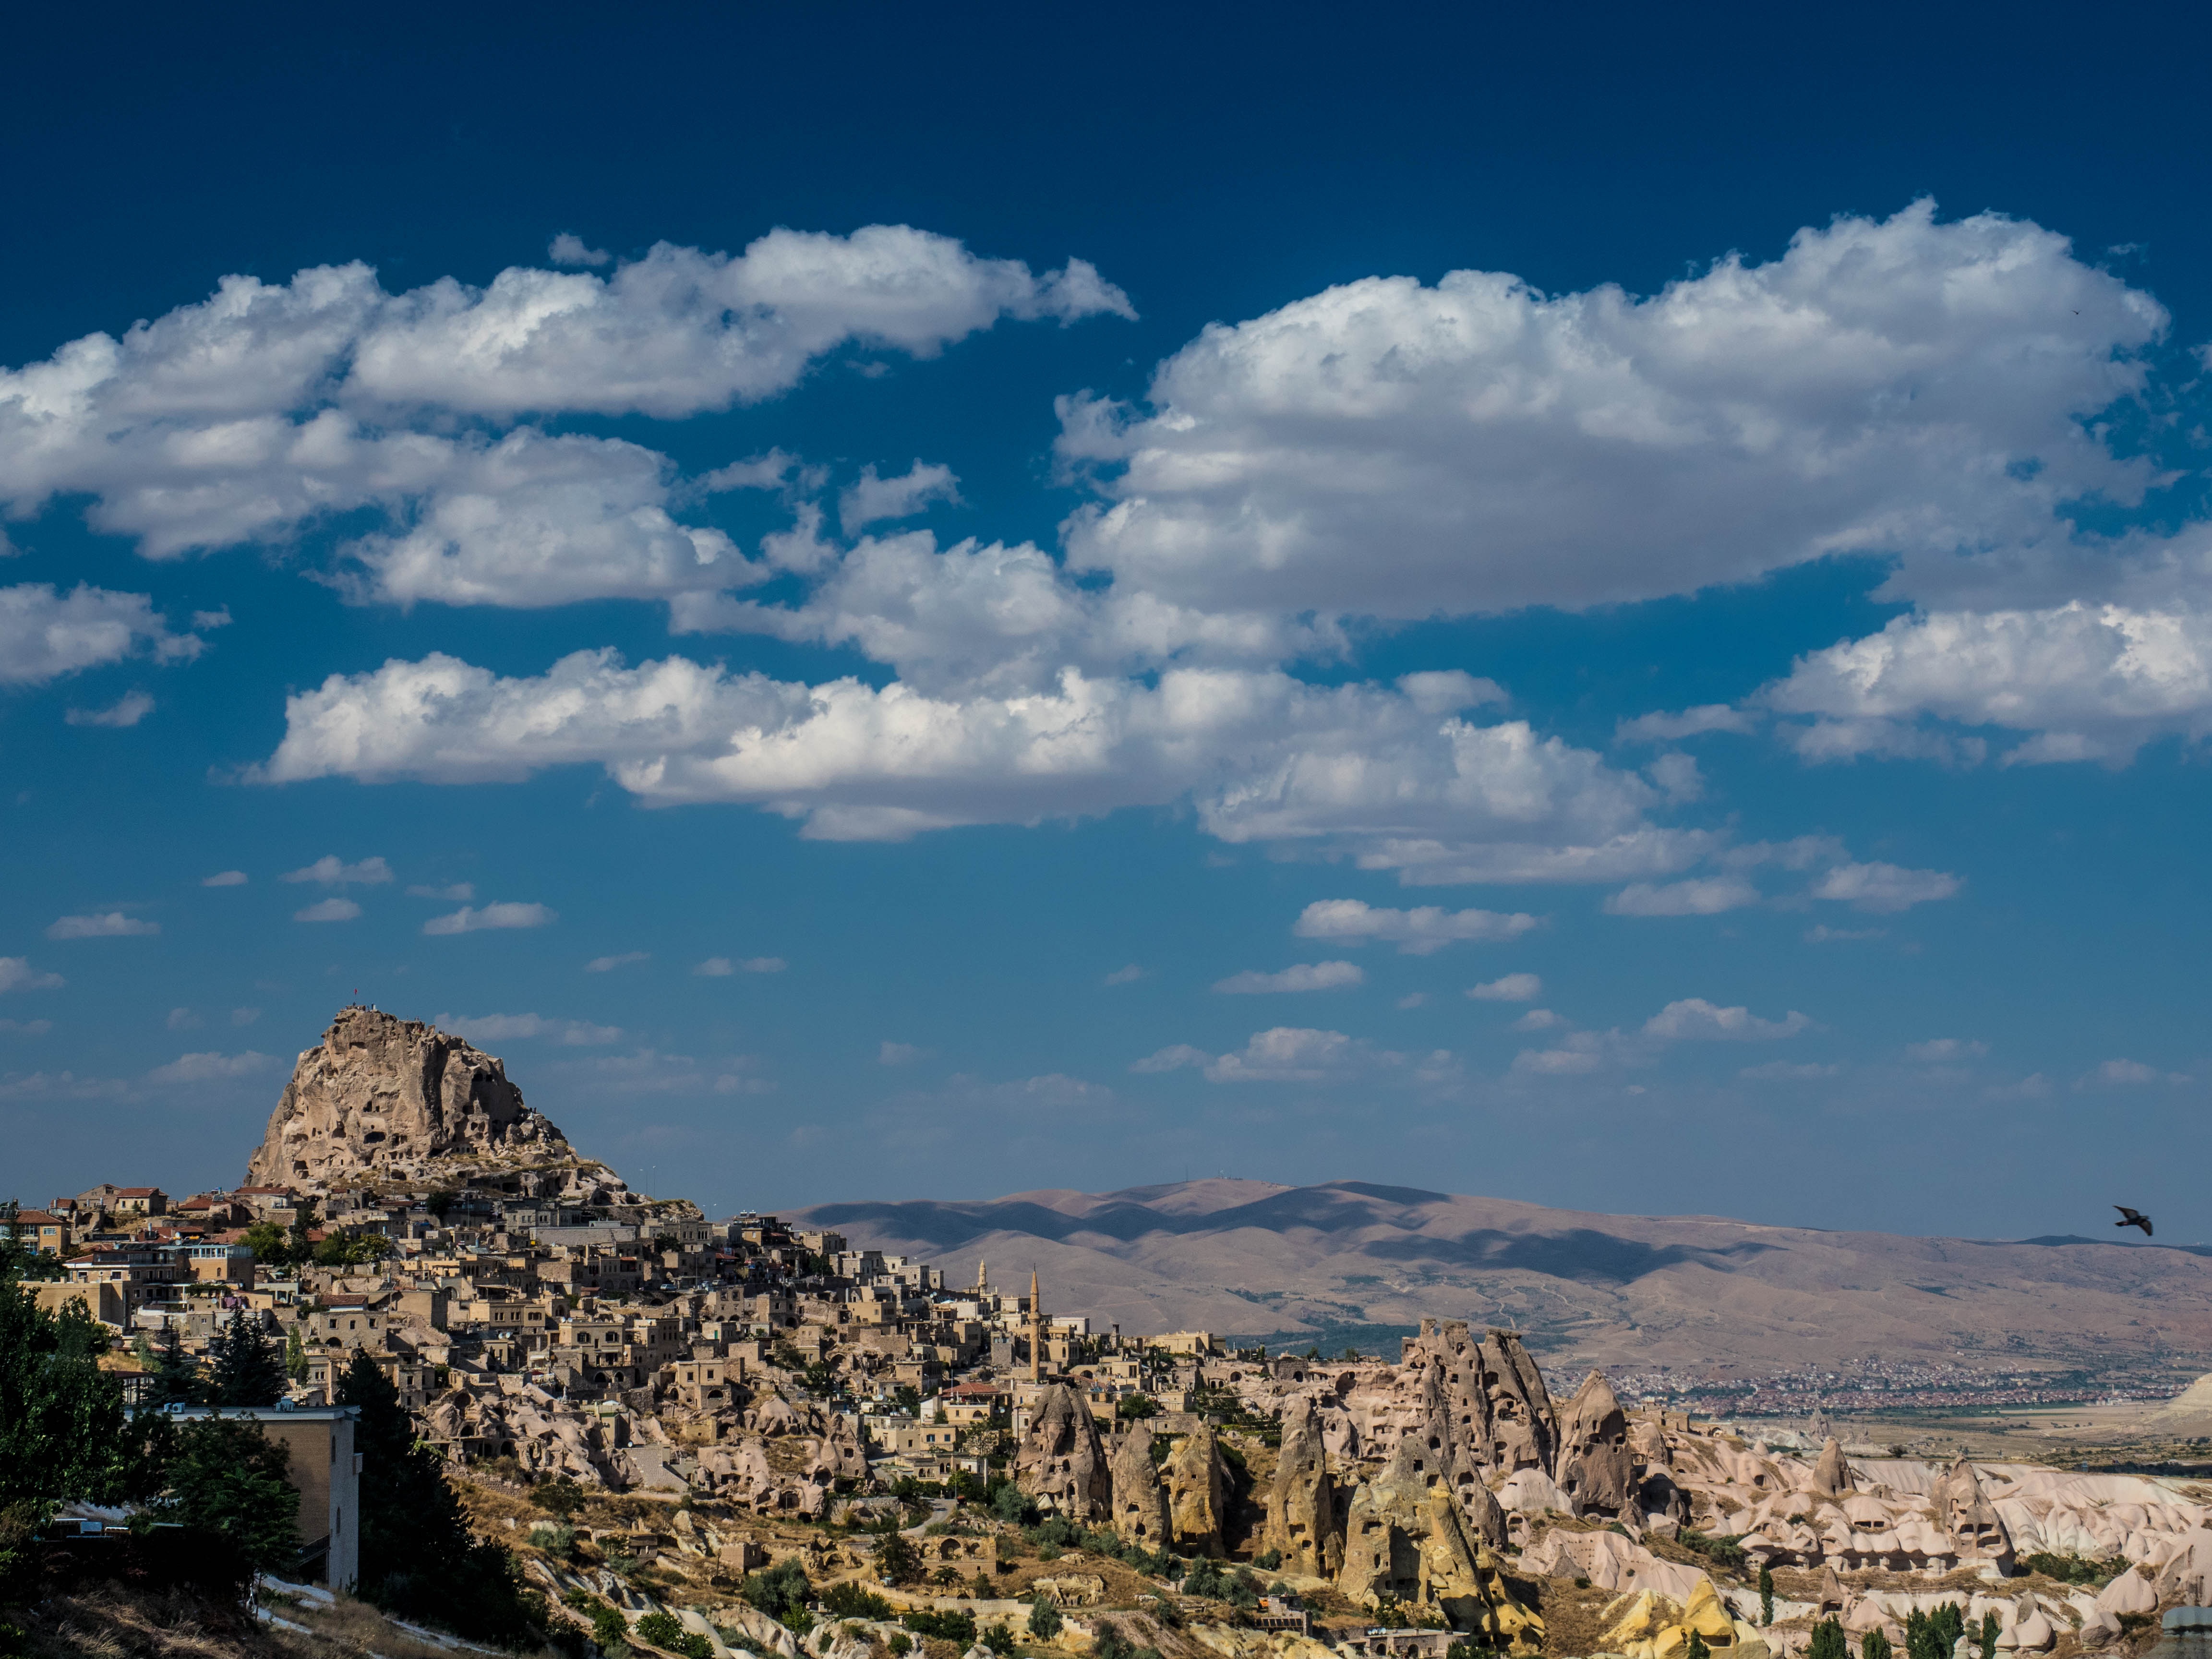
landscape, sea, rock, horizon, mountain, cloud, sky, hill, valley, mountain range, badlands, turkey, plateau, historical heritage, cappadogia, geographical feature, mountainous landforms